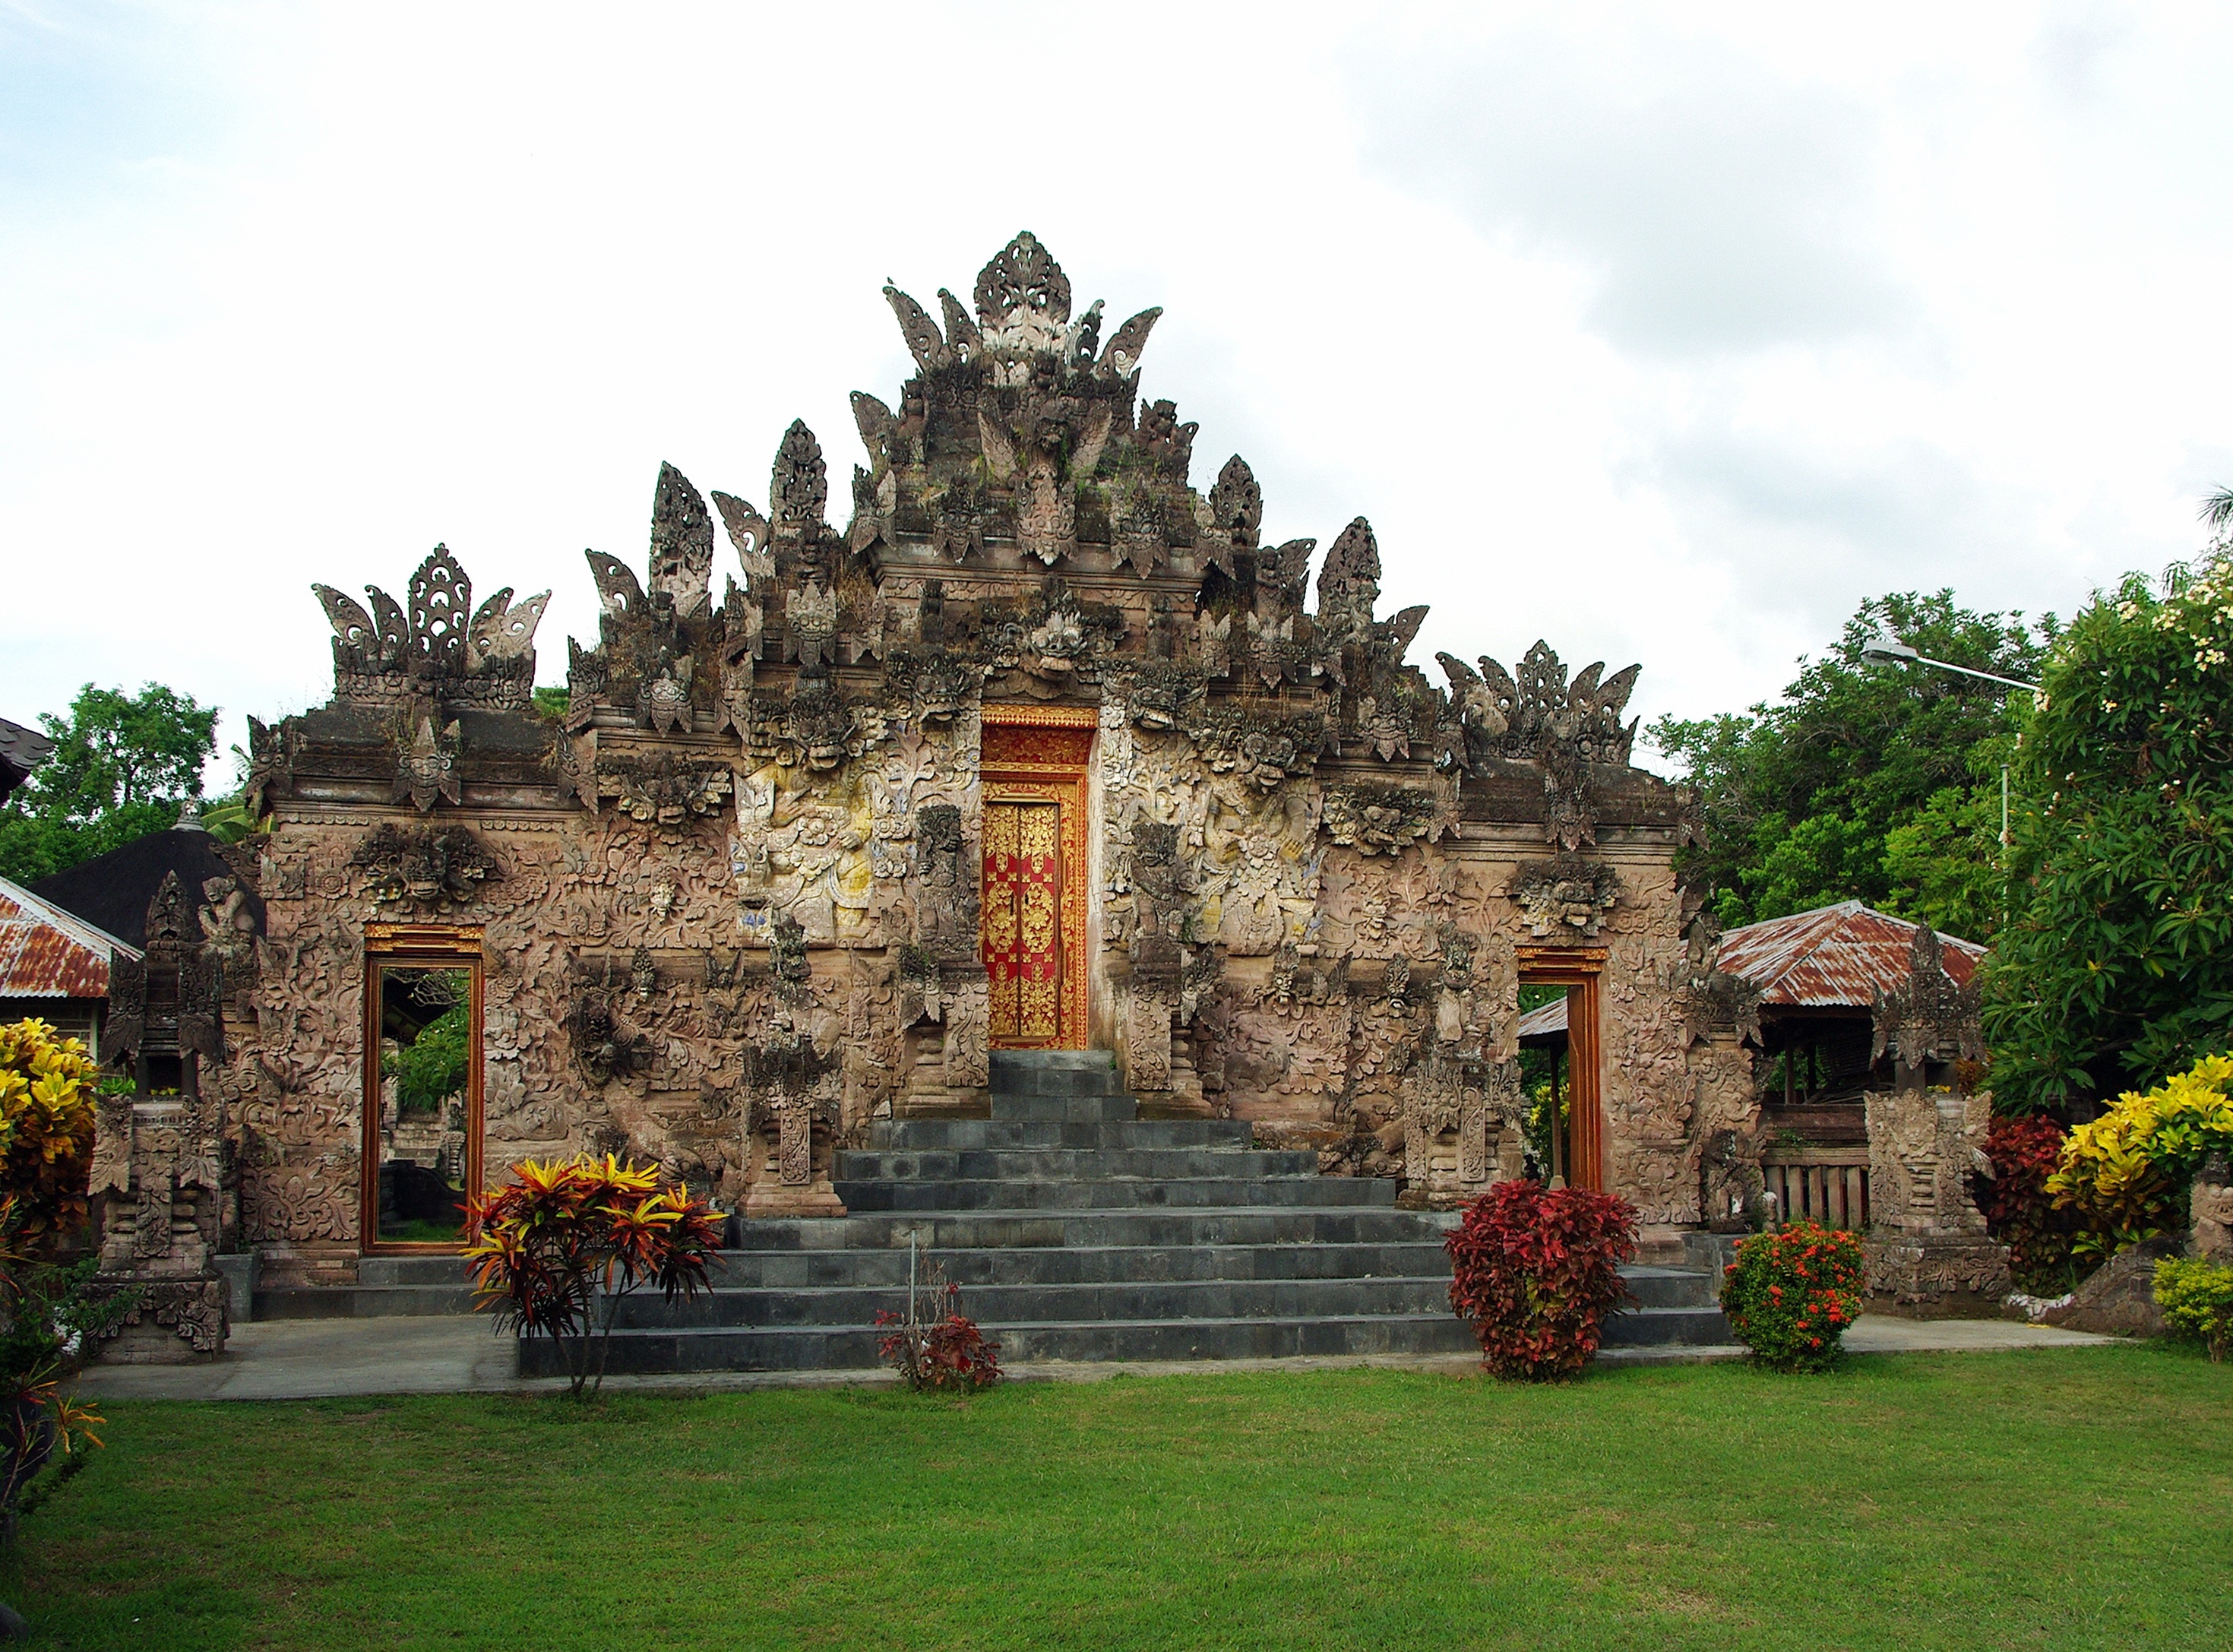
architecture, building, palace, buddhist, tourism, place of worship, temple, monastery, statues, shrine, prayer, sacred, estate, indonesia, pagoda, wat, bali, hindu temple, historic site